Wattled starling

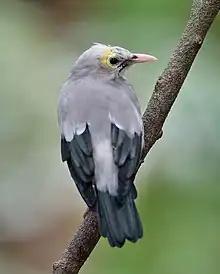
Non-breeding male

The wattled starling is 21 cm long, with a short tail and pointed wings. It has mainly grey plumage except for a white rump, and black flight feathers and tail. The breeding male has a white shoulder patch and a distinctive head pattern, with unfeathered yellow skin, and black forehead and throat wattles. The extent to which these seasonal features develop increases with the age of the bird and some old females may show a weaker version of this plumage.